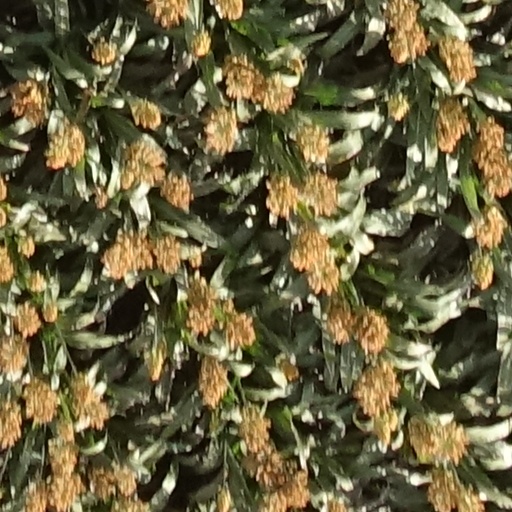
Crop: sorghum